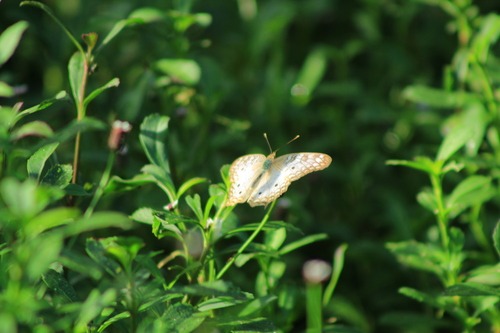
Scientific name: Anartia jatrophae
Common name: White peacock
Family: Nymphalidae
Order: Lepidoptera
Pollinator type: Primary pollinator
Habitat: Gardens, parks, and open areas
Geographic range: Southern United States to Argentina
Conservation status: Least Concern